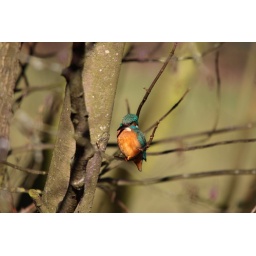
I managed to get really close to this beauty, 3 of them were flying around this pond, this male and 2 females